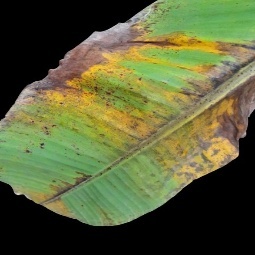
Label: Potassium